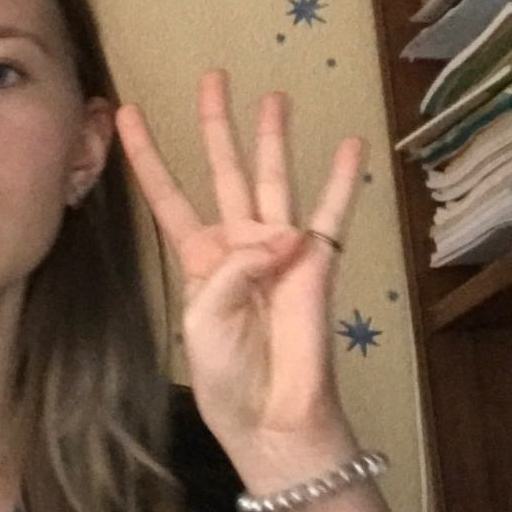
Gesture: four